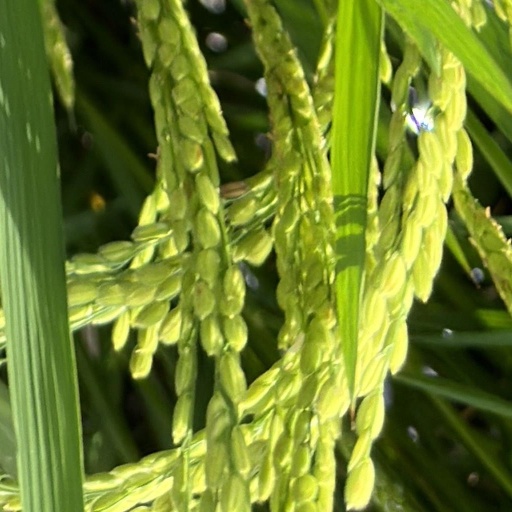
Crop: rice